21st Division (Philippines)

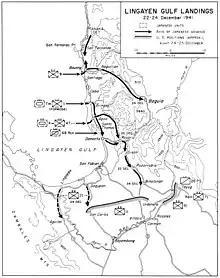
21st Division held the southern edges of Lingayen Gulf west of Dagupan.

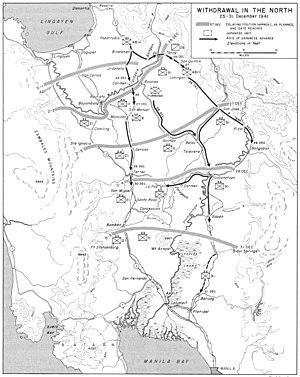
5 Defensive Lines of Gen. Wainwright for War Plan Orange - 3

Before Japanese units landed in Aparri and Vigan on December 10, 1941, the 21st Division under Gen. Jonathan Wainwright's Northern Luzon Force were instructed to dig in and hold the southern shores of Lingayen Gulf. Gen. Capinpin's 3 regiments found themselves covering a tight front from Lingayen town to Dagupan. Gen. Douglas MacArthur understood that Lingayen Gulf would be the best option to land an amphibious force that would attack Manila. However, on December 22 at 0500 hrs he was surprised as the bulk of the invasion force consisting of the IJA 14th Area Army under Gen. Masaharu Homma landed in the eastern shores of Lingayen Gulf, avoiding the formation of the 21st Division, and focused on the fishing village of Agoo, La Union.